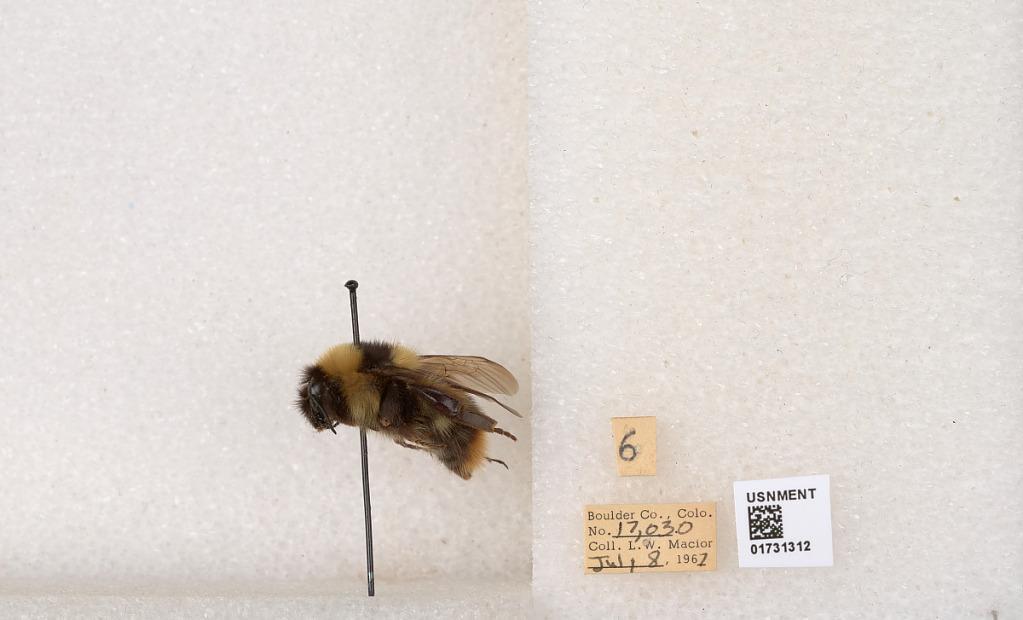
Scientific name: Bombus kirbyellus
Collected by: L. Macior
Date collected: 1967-7-8
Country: United States
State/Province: Colorado
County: Boulder
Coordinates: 40.0925, -105.358